Serge Andreoni

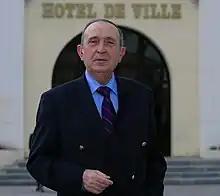
Serge Andreoni

Serge Andreoni (born 15 March 1940) is a former member of the Senate of France who represented the Bouches-du-Rhône department from 2008 to 2014. He is a member of the Socialist Party.